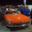
Label: automobile